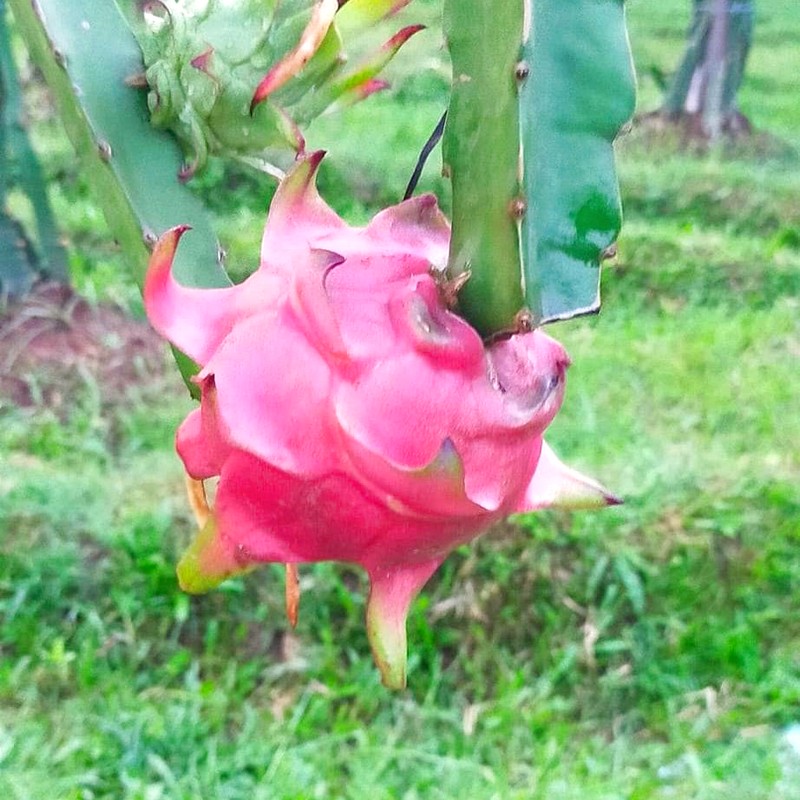
Label: Mature Dragon Fruit